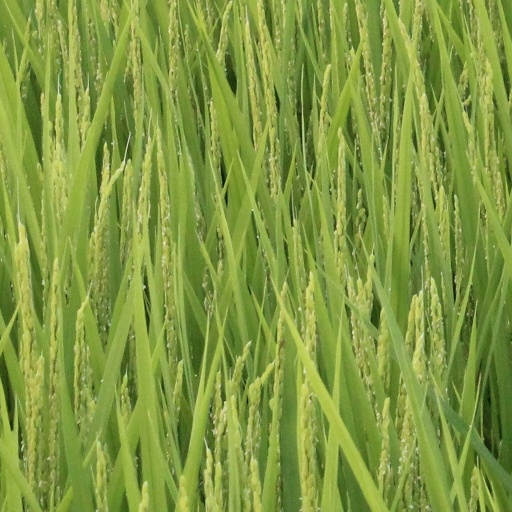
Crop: rice